Microform

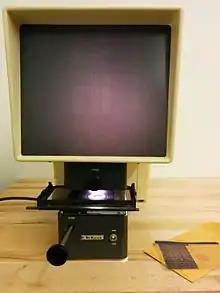
DuKane brand microfiche reader projecting a microfiche containing program code. Note the brightness "hot spot" at the center that was a common complaint concerning back-projection readers. The lamp was much brighter than shown when new.

Systems that mount microfilm images in punched cards have been widely used for archival storage of engineering information.